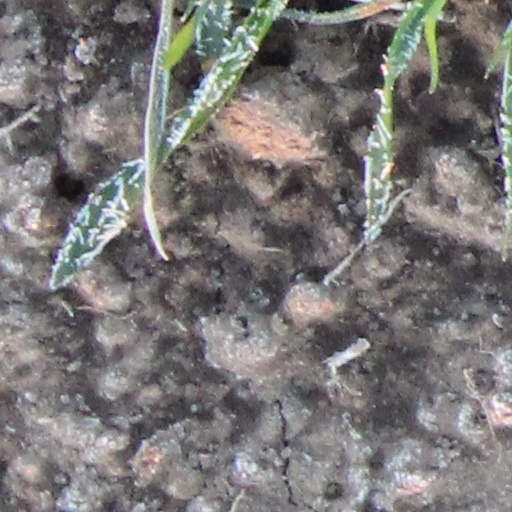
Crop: wheat